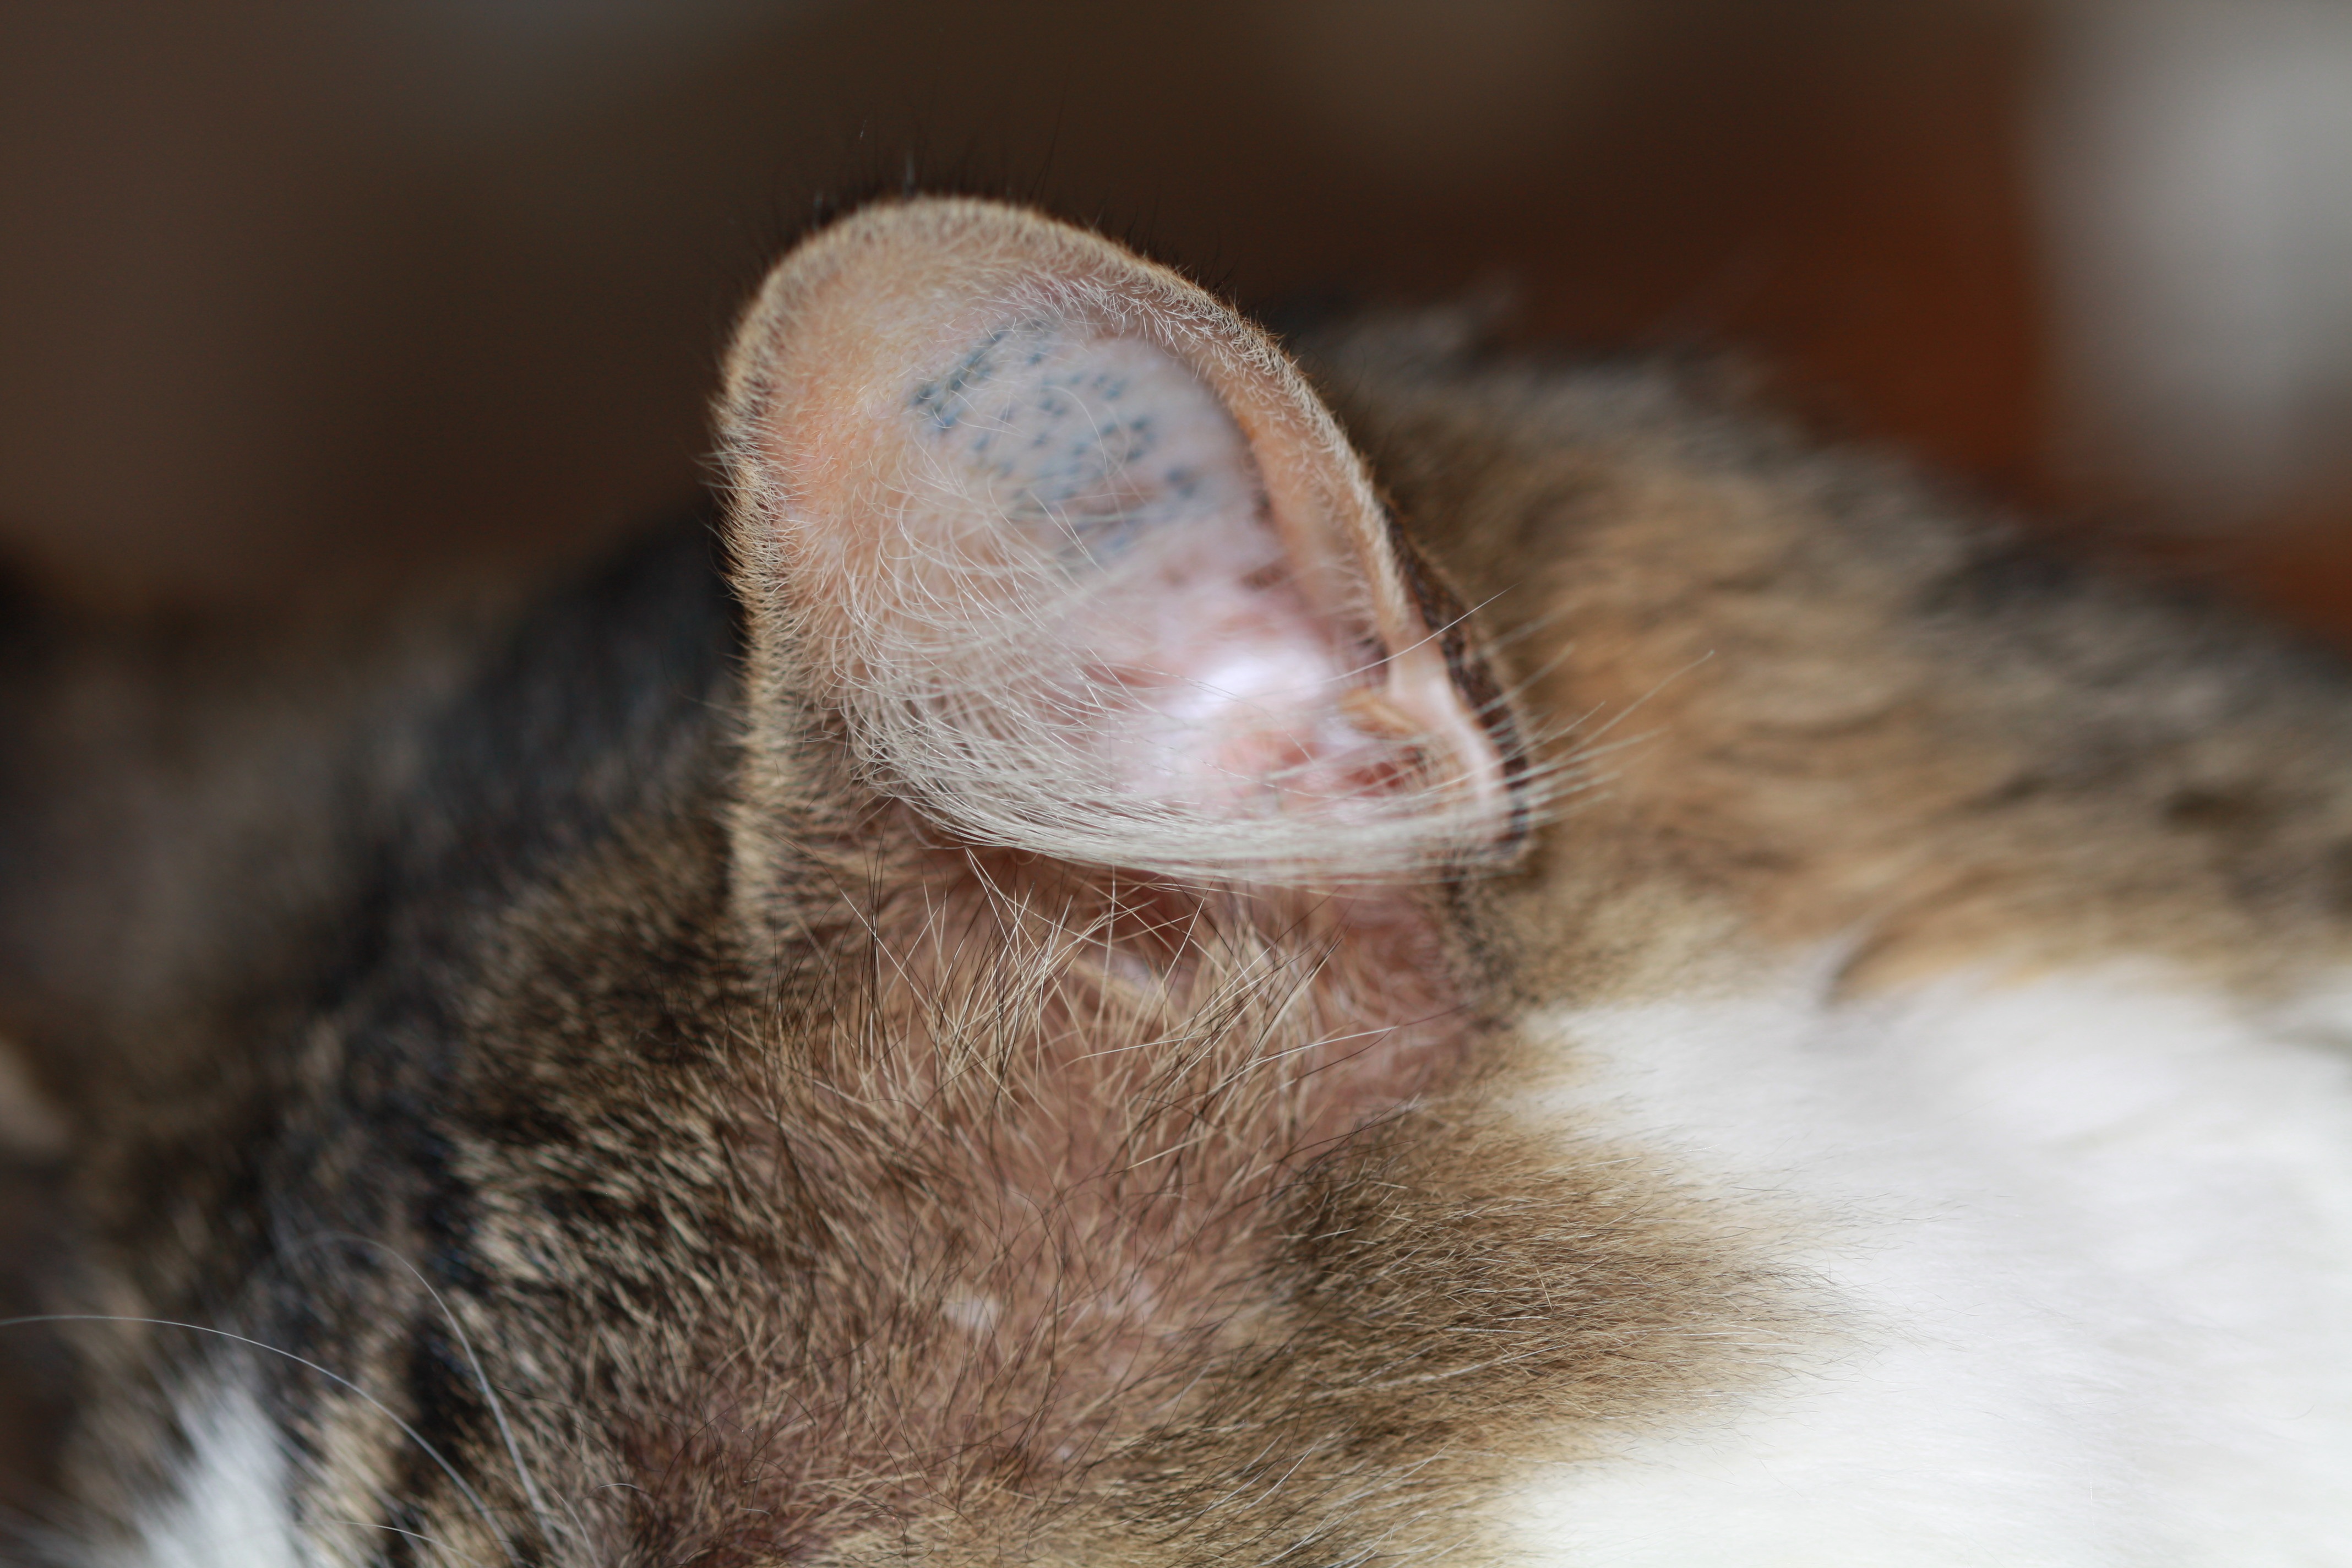
mouse, wildlife, pet, fur, cat, mammal, ear, close, fauna, close up, nose, whiskers, eye, head, skin, vertebrate, listen, domestic cat, mink, cat face, macro photography, mustelidae